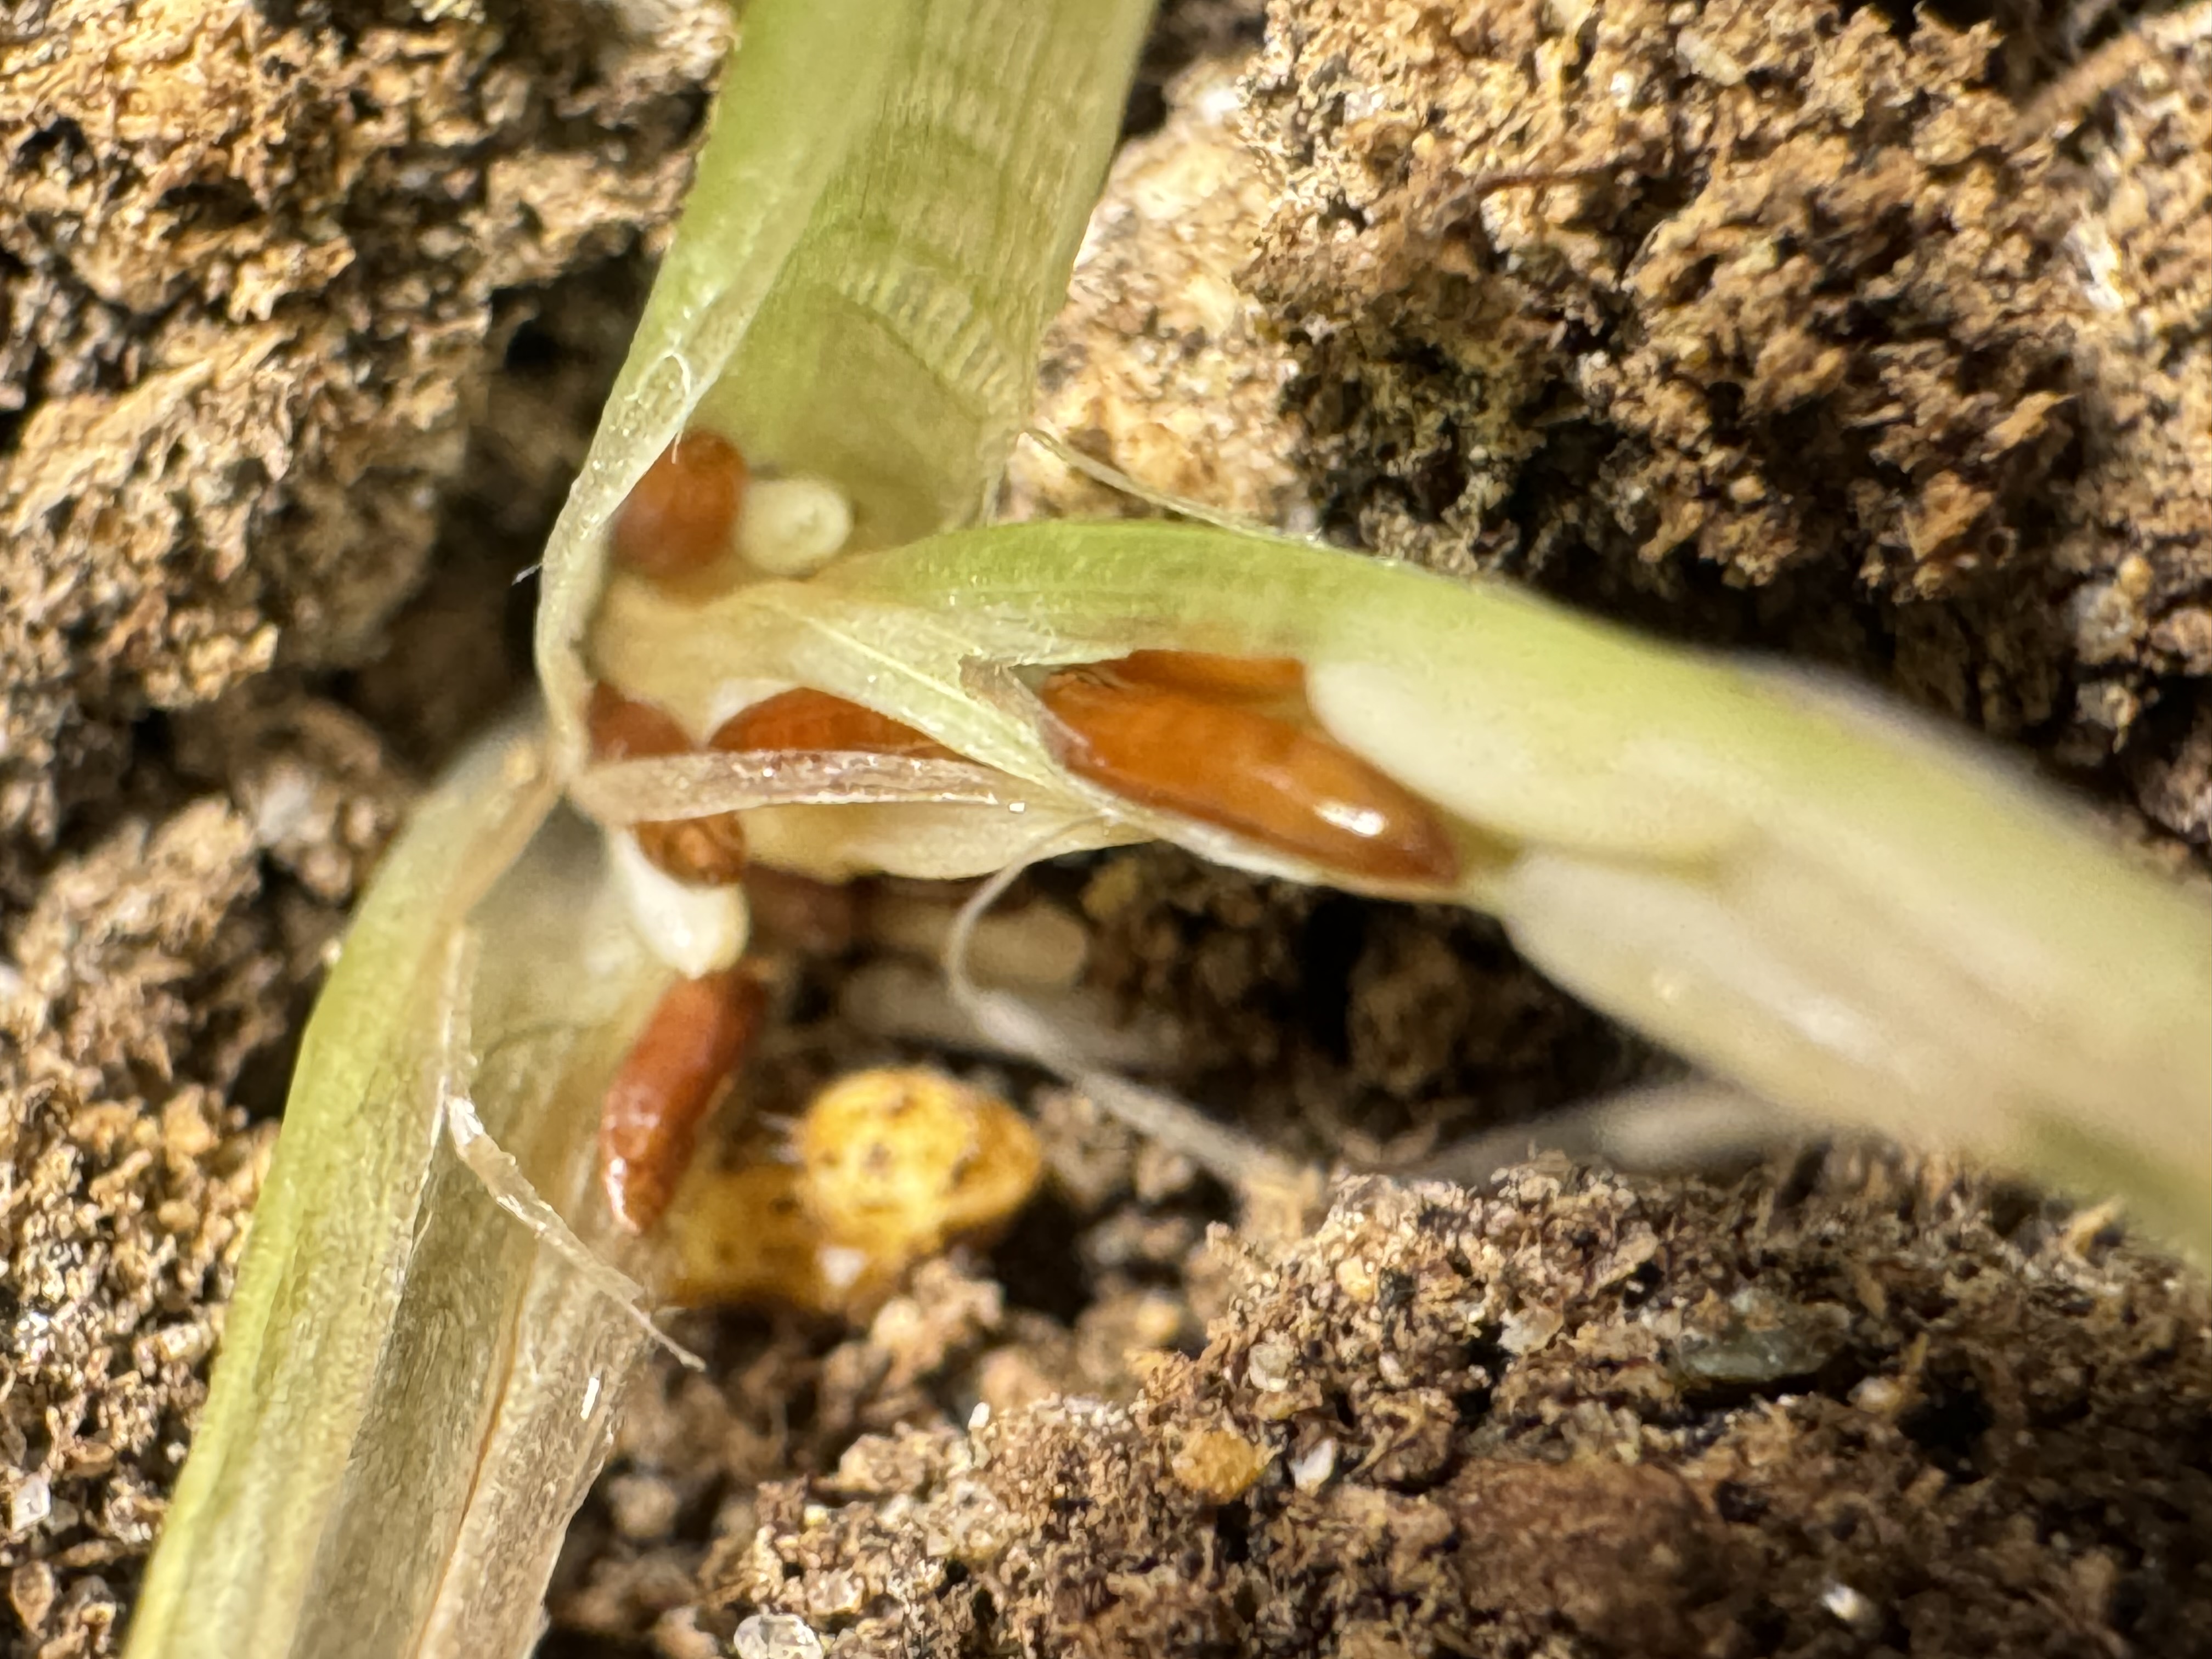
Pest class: hessian_fly